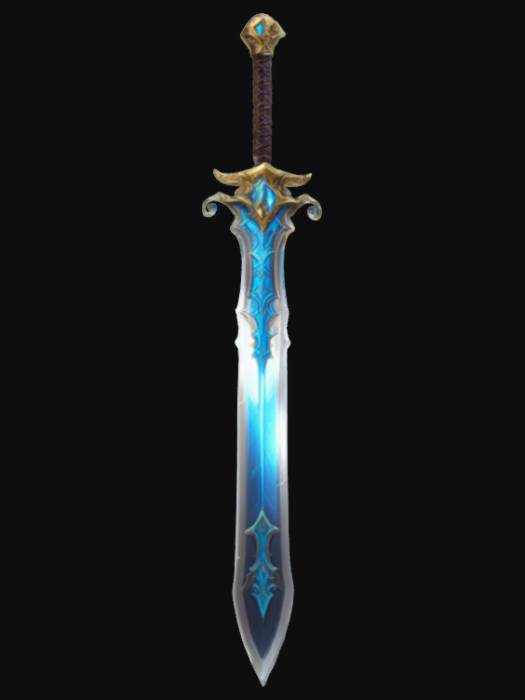
미적 점수 (1~10점): 7